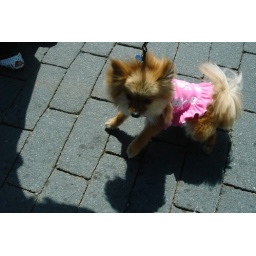
his owner was kind enough to dress him in pink skulls for easter